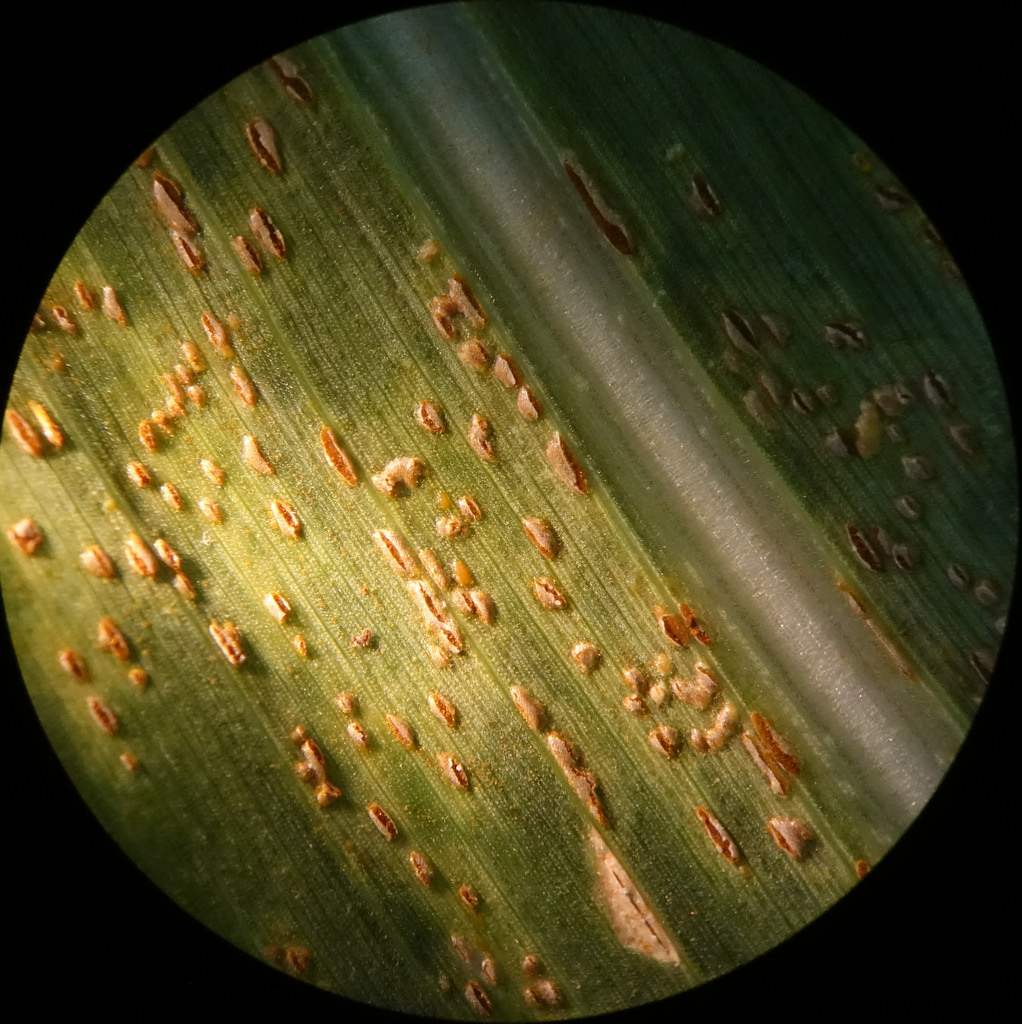
Labels: Corn rust leaf